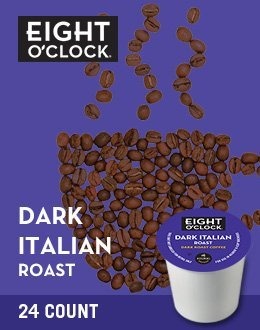
Item Name: Eight O'Clock Coffee Dark Italian Roast K-Cups - 72 Count Box
Bullet Point 1: 72 K Cups
Bullet Point 2: Bold, chocolatey, and full bodied
Bullet Point 3: Dark Roast
Bullet Point 4: Orthodox Union Kosher
Bullet Point 5: Caffeinated
Product Description: This dark, Seattle roast of select 100% Arabica coffee beans will have you living boldly. Ideal for espresso and cappuccino aficionados. Made with 100% Arabica coffee.
Value: 72.0
Unit: count

Price: 57.5